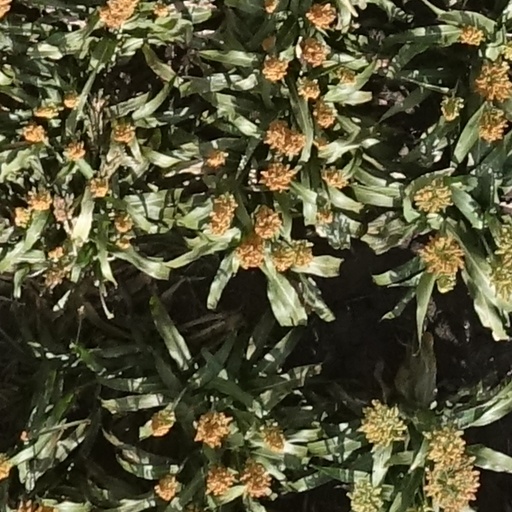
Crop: sorghum